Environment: real
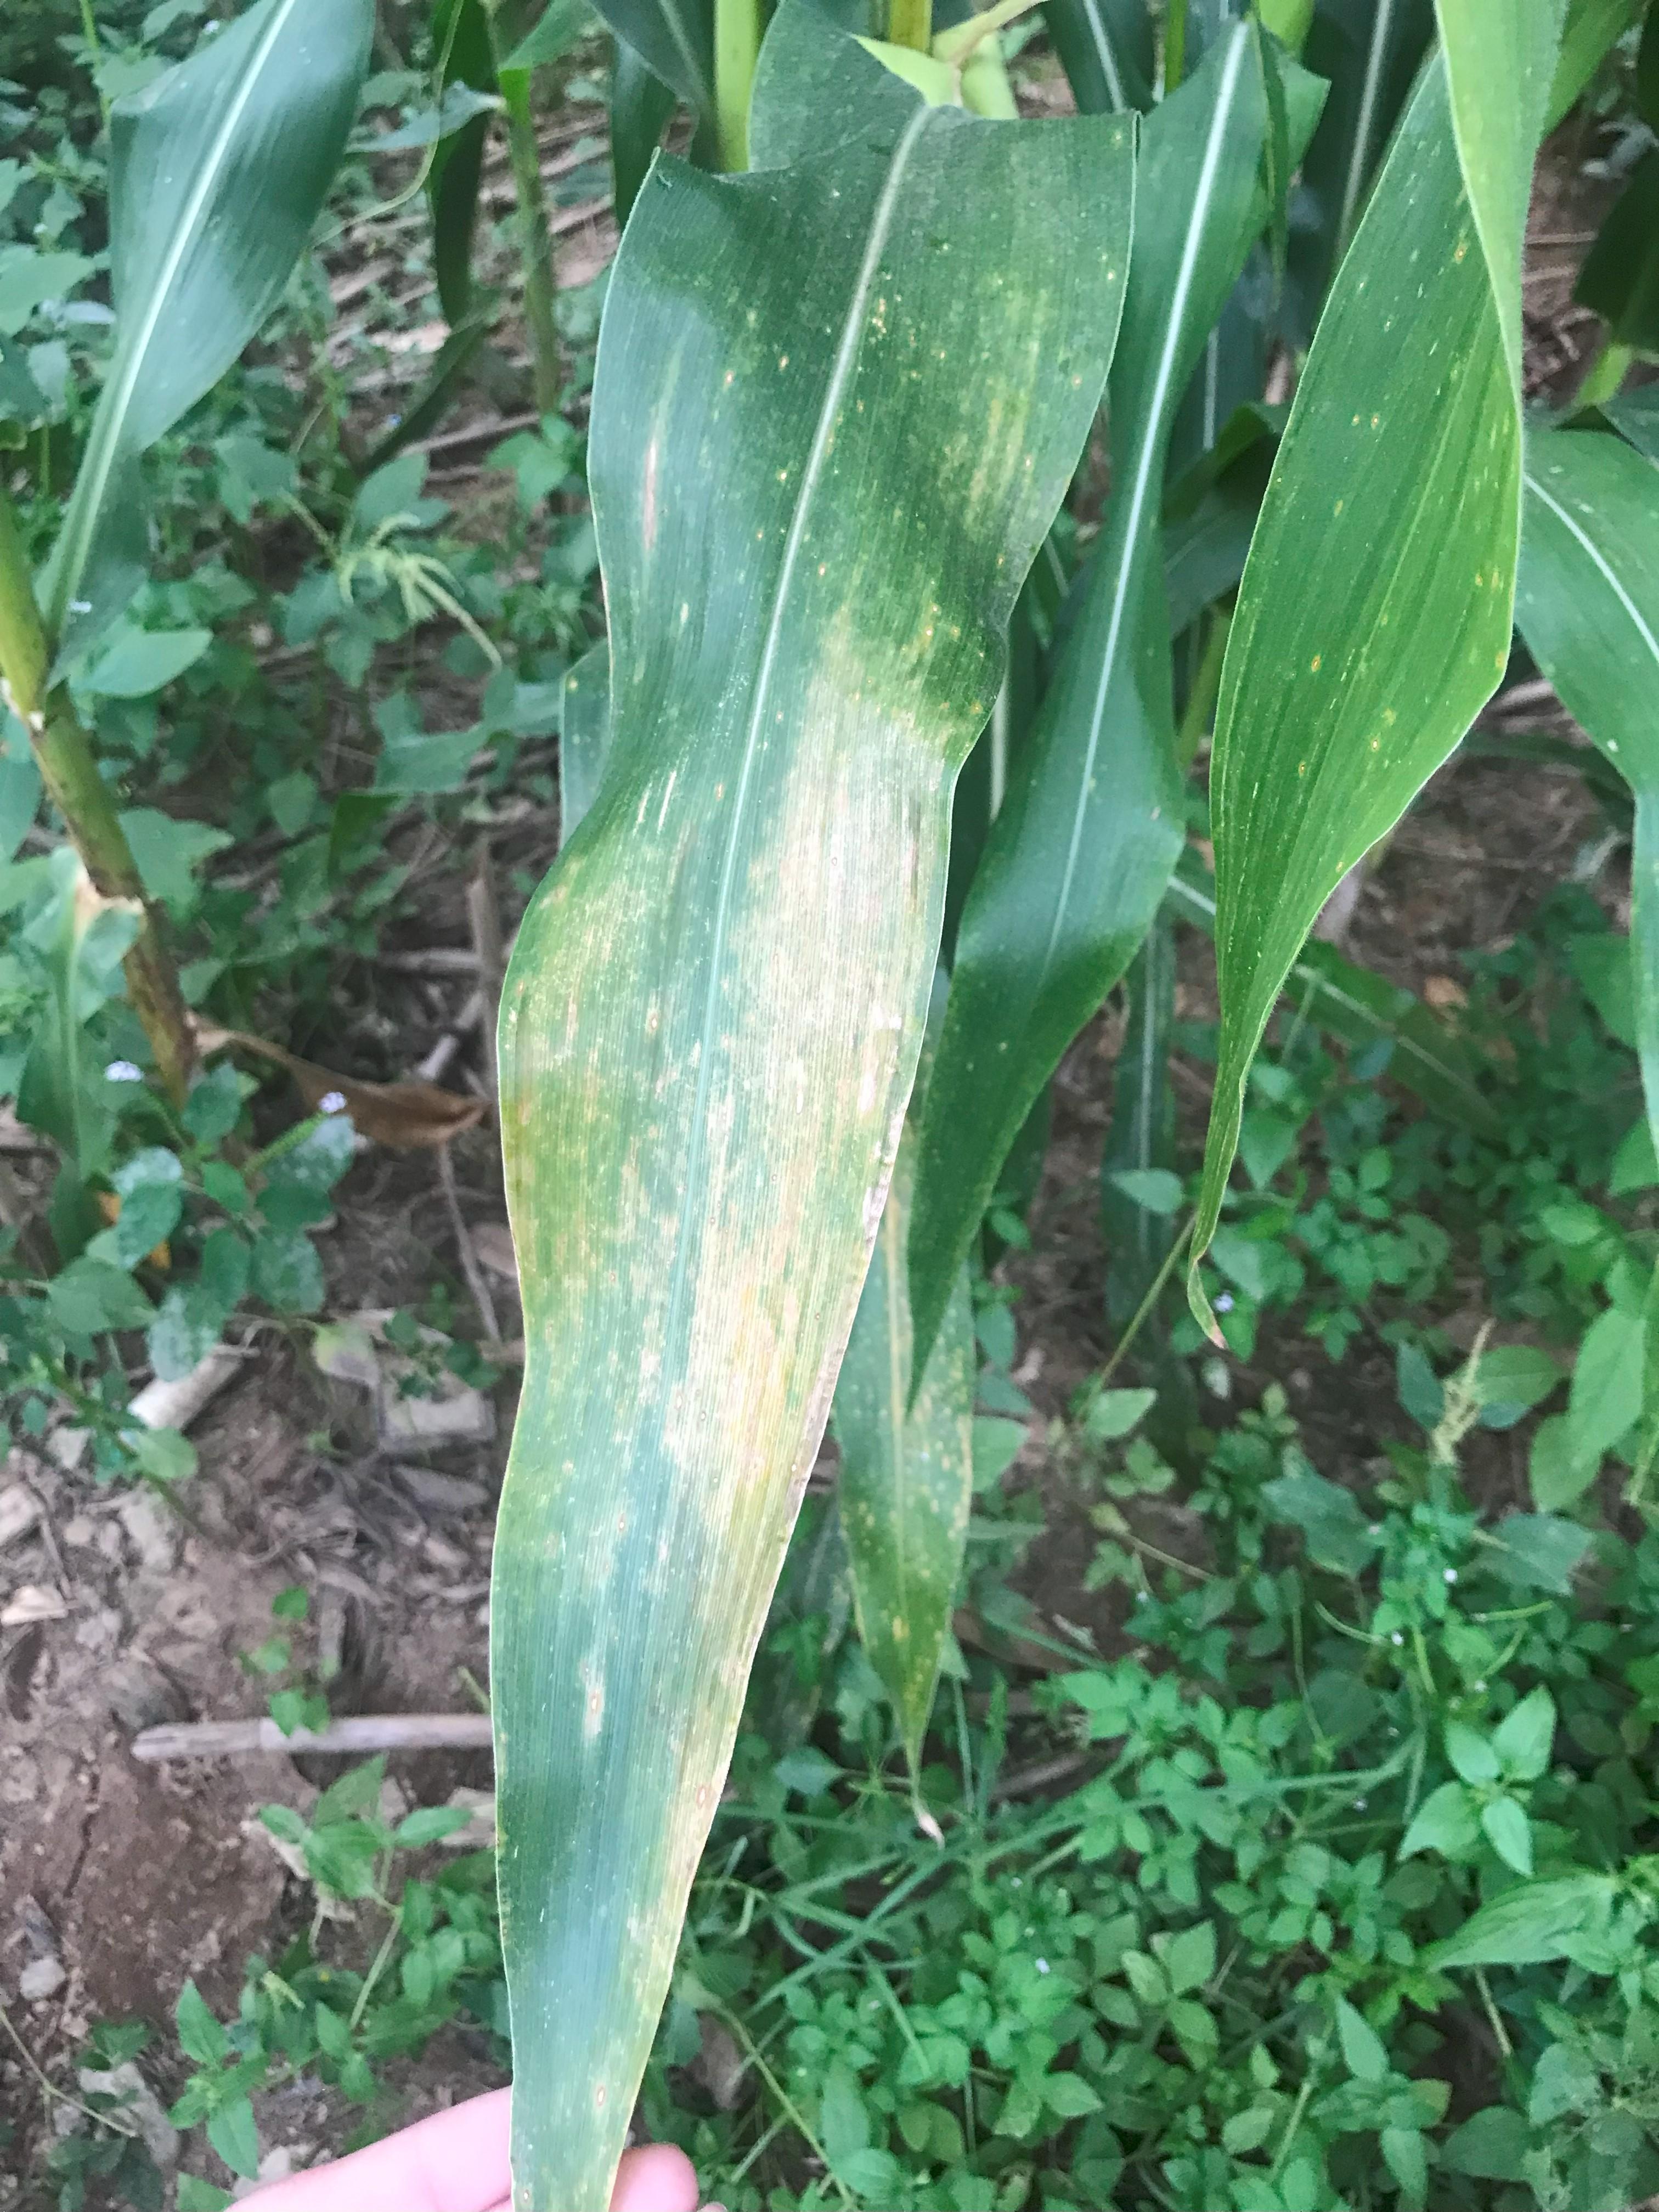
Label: nitrogen_deficiency